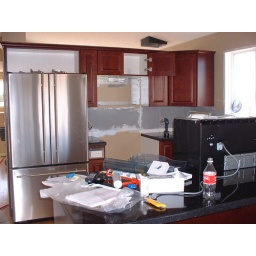
Fridge in place, stove glass top was cracked during delivery, 2 weeks for replacement..&amp;quot;sob&amp;quot; Microwave was test hung,